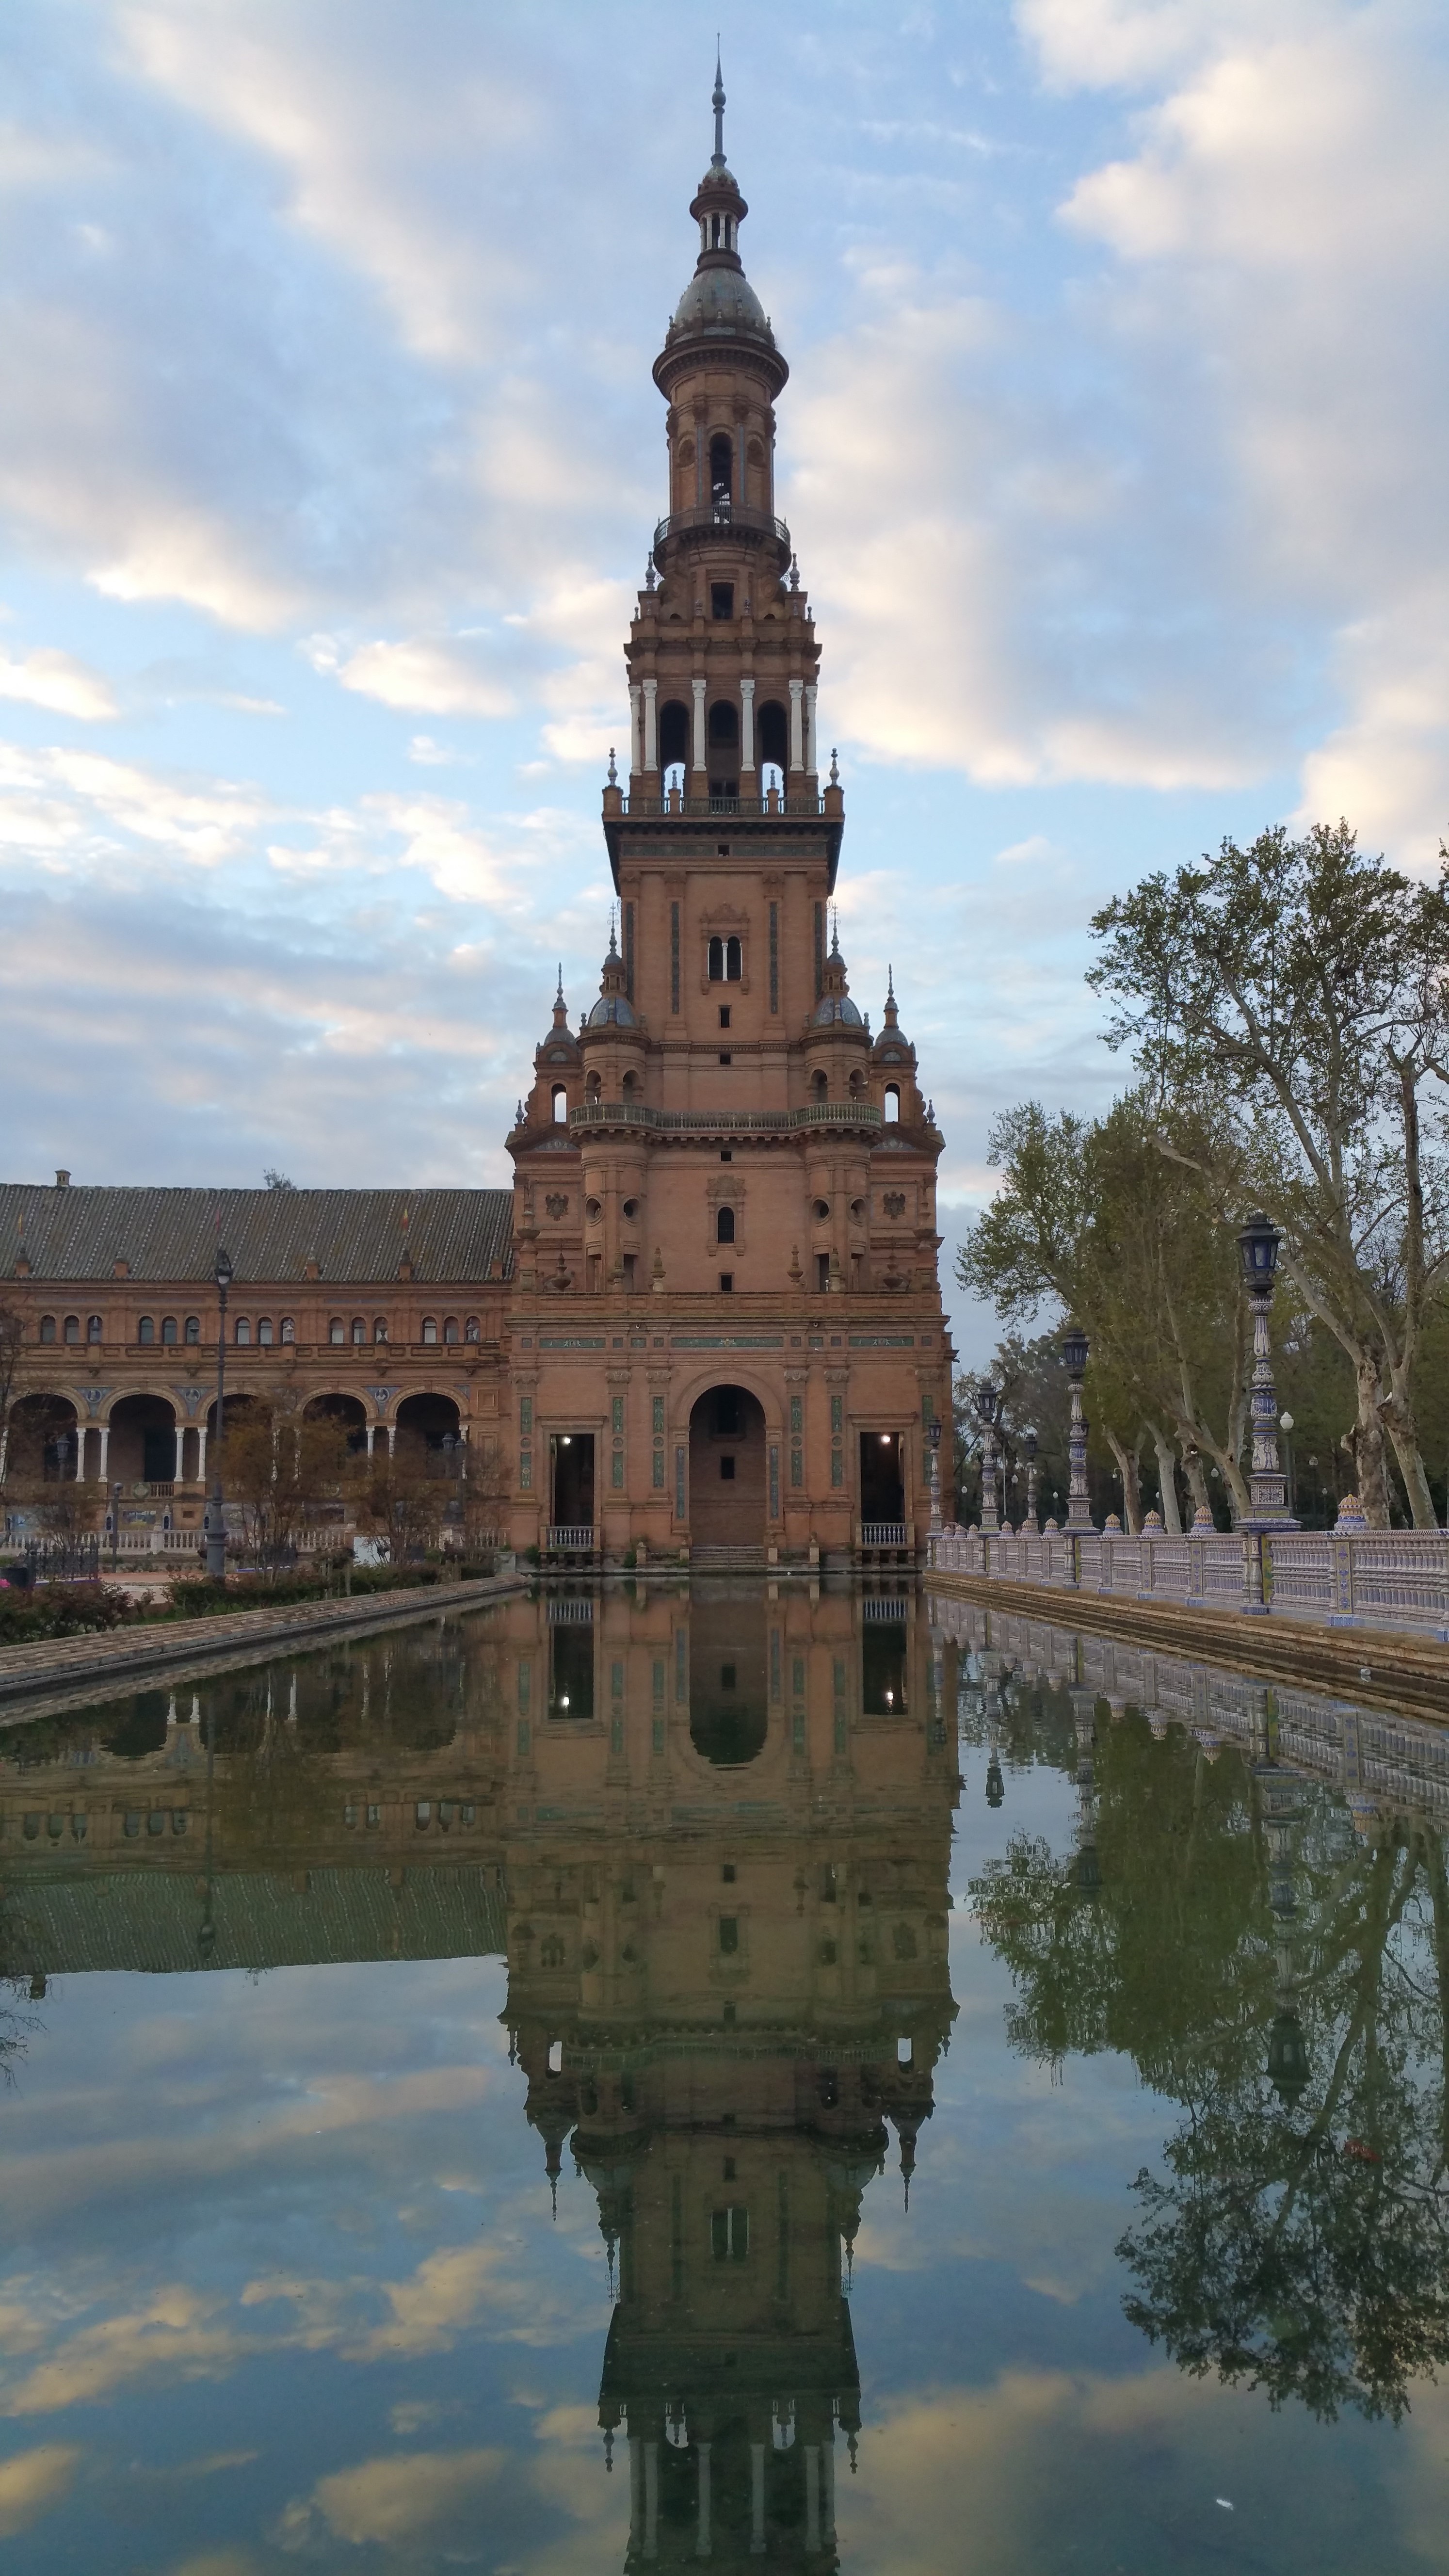
water, chateau, cityscape, reflection, tower, plaza, landmark, church, cathedral, place of worship, bell tower, spire, espana, spain square, plaza de espana, ancient history